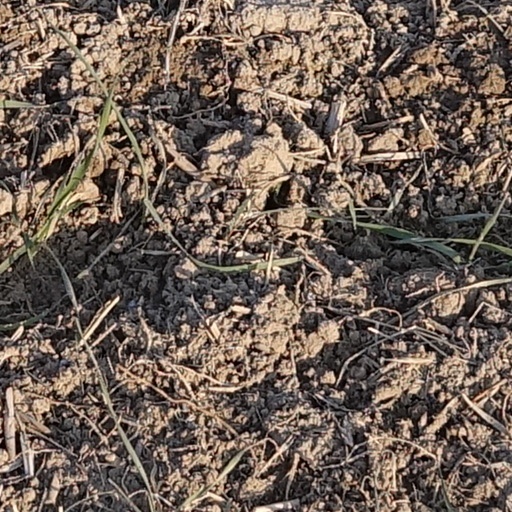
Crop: wheat